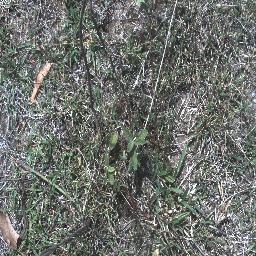
Label: negative